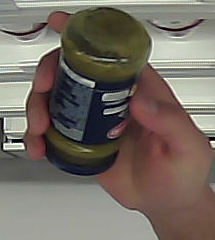
Product: barilla_pesto